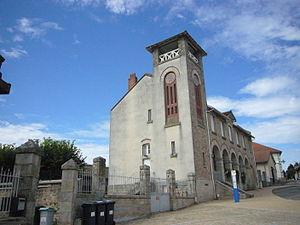
L'école de musique de Feytiat
Feytiat est une commune française située dans la banlieue sud-est de Limoges, dans le département de la Haute-Vienne, en région Nouvelle-Aquitaine.